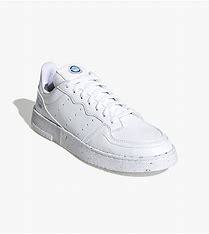
Brand: Adidas
Model: Supercourt